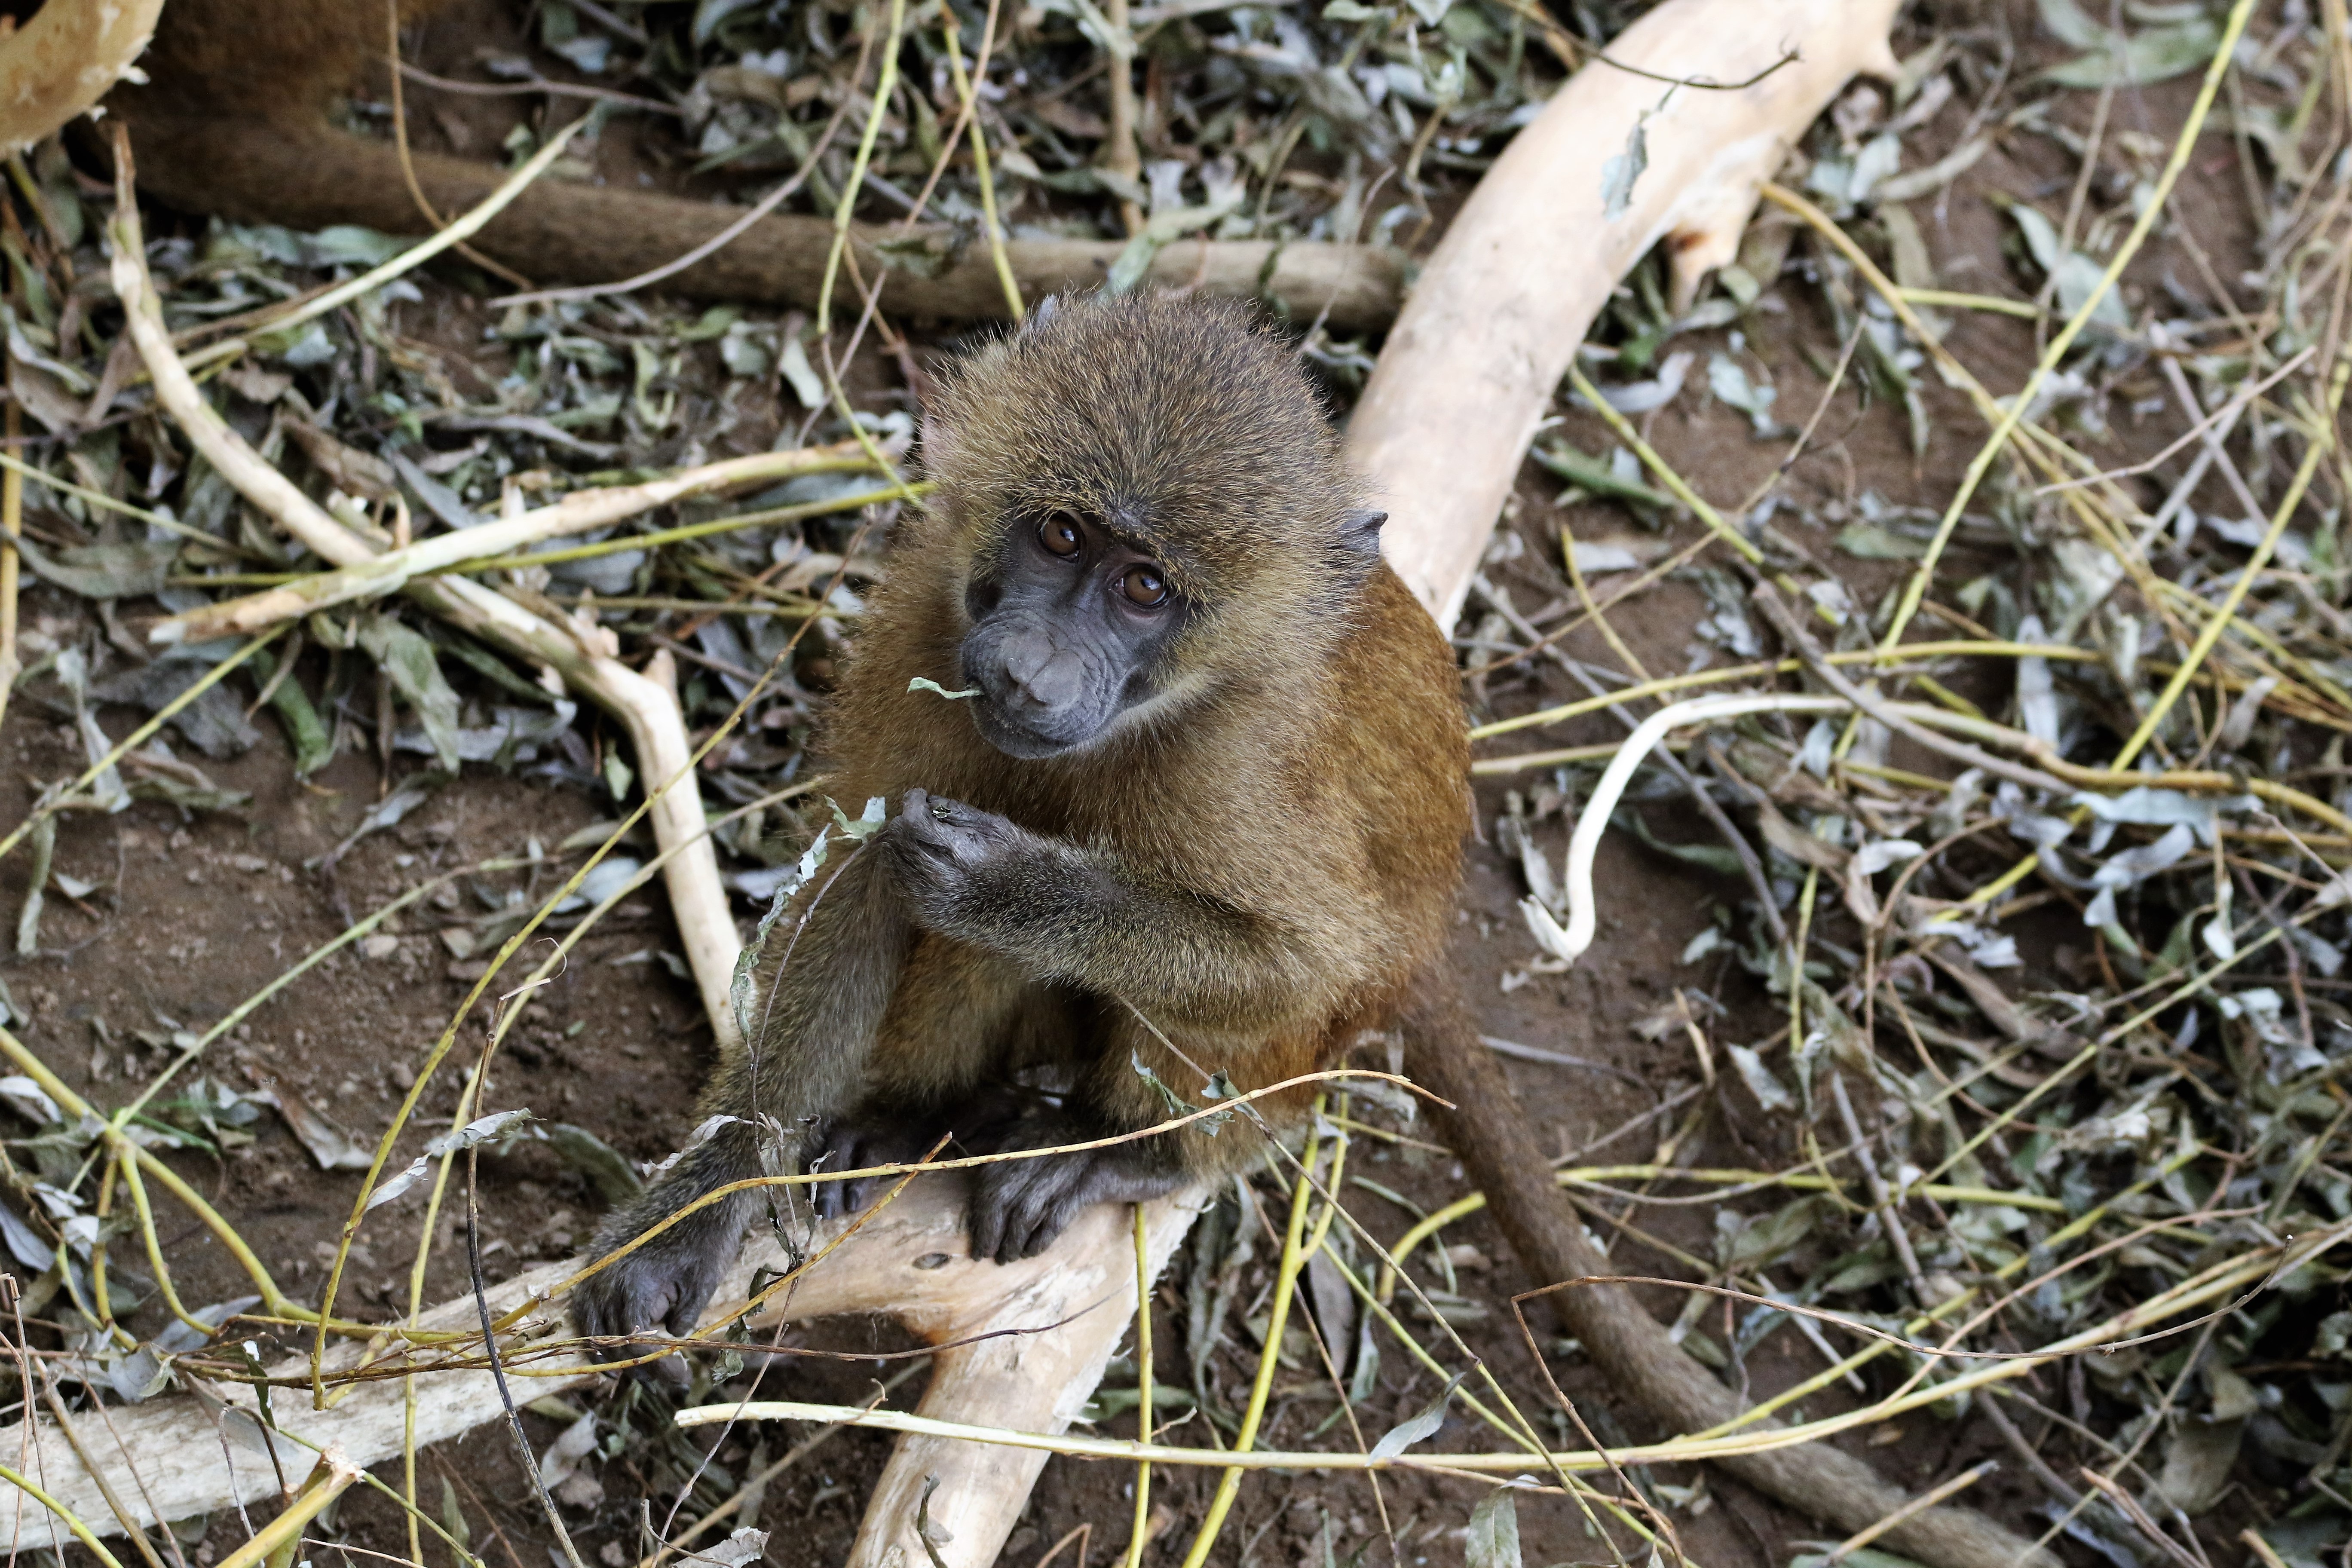
nature, wilderness, branch, animal, wildlife, wild, portrait, young, africa, mammal, monkey, fauna, primate, ape, baboon, furry, hairy, vertebrate, funny, safari, baby baboon